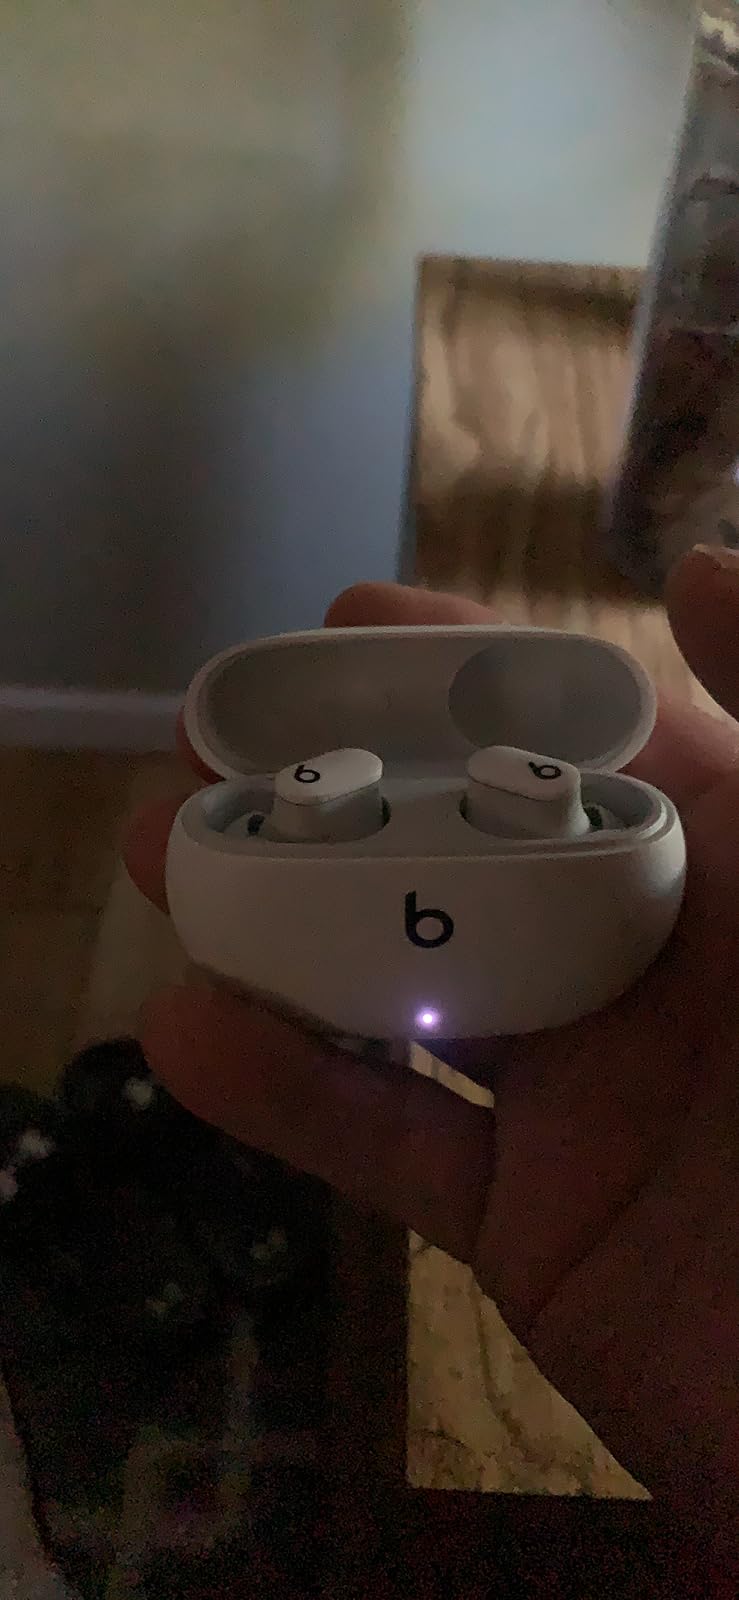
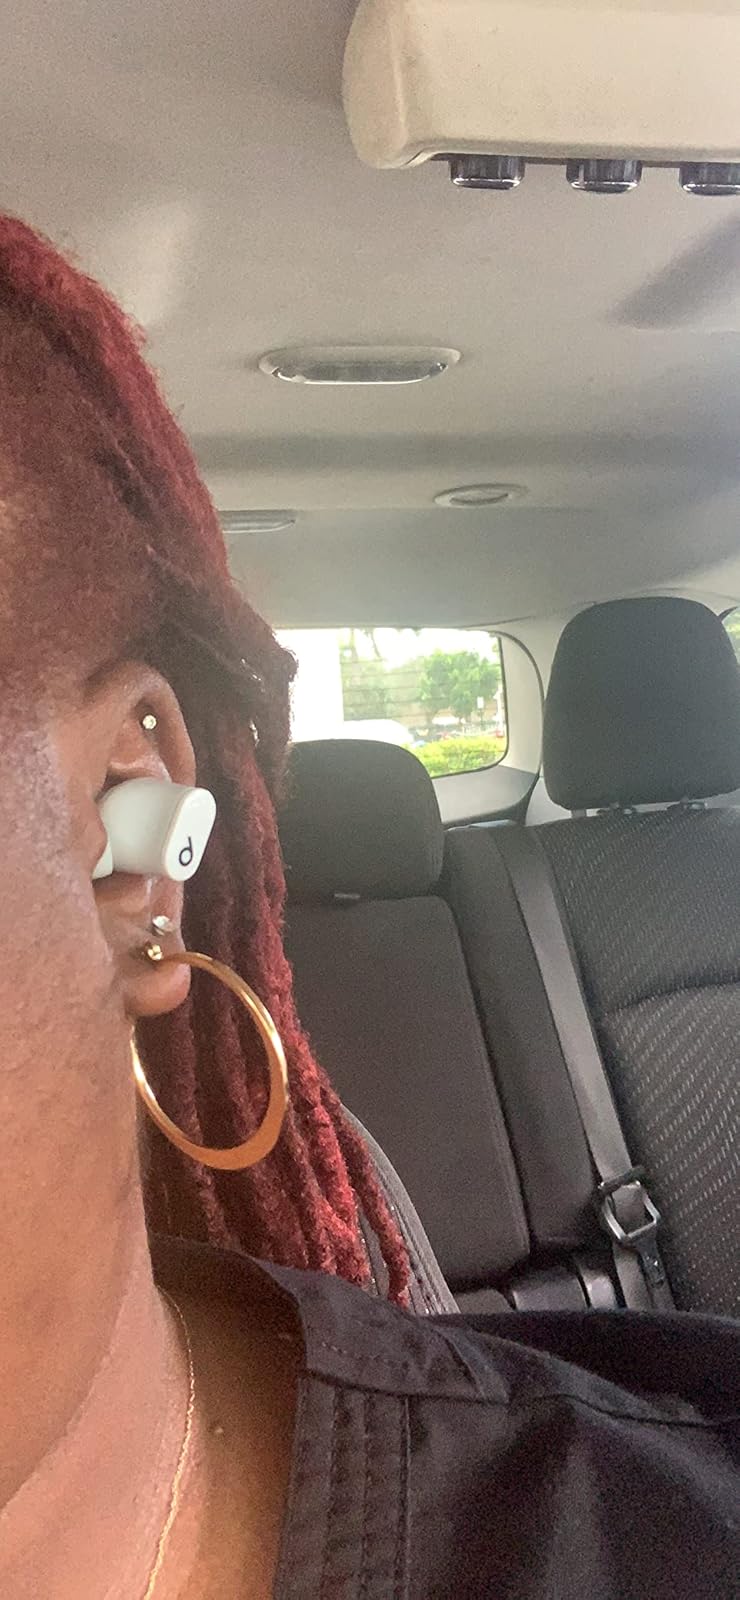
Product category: earbuds
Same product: yes